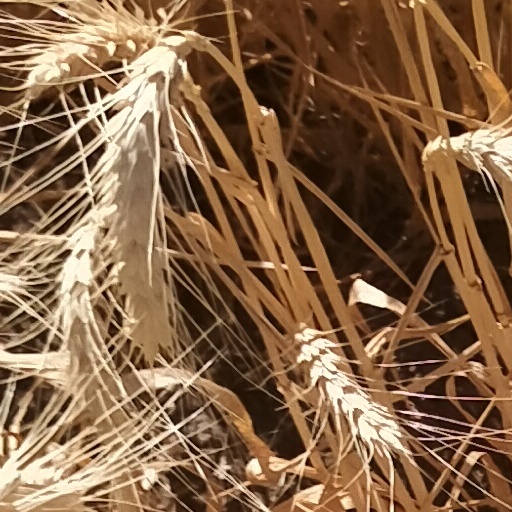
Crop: wheat